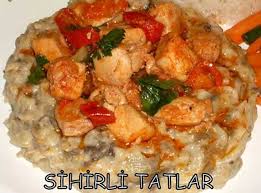
Yemek: hunkar_begendi